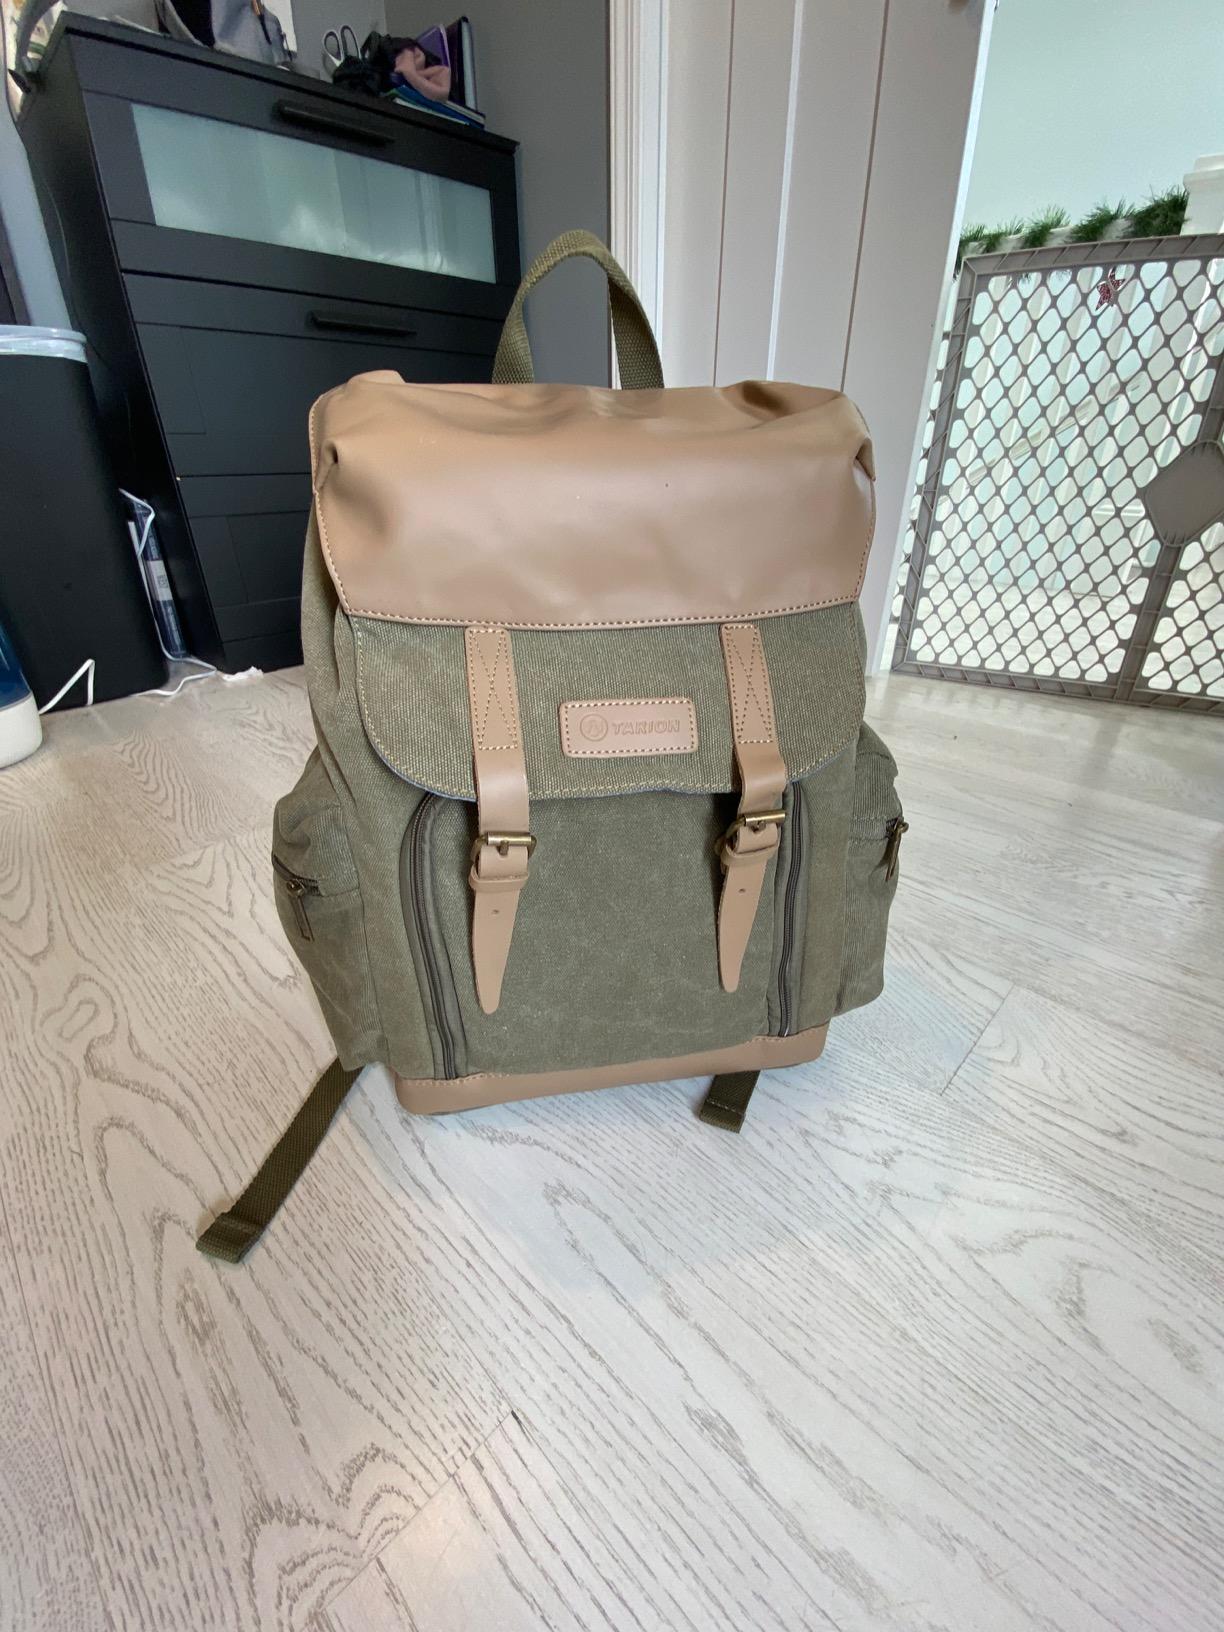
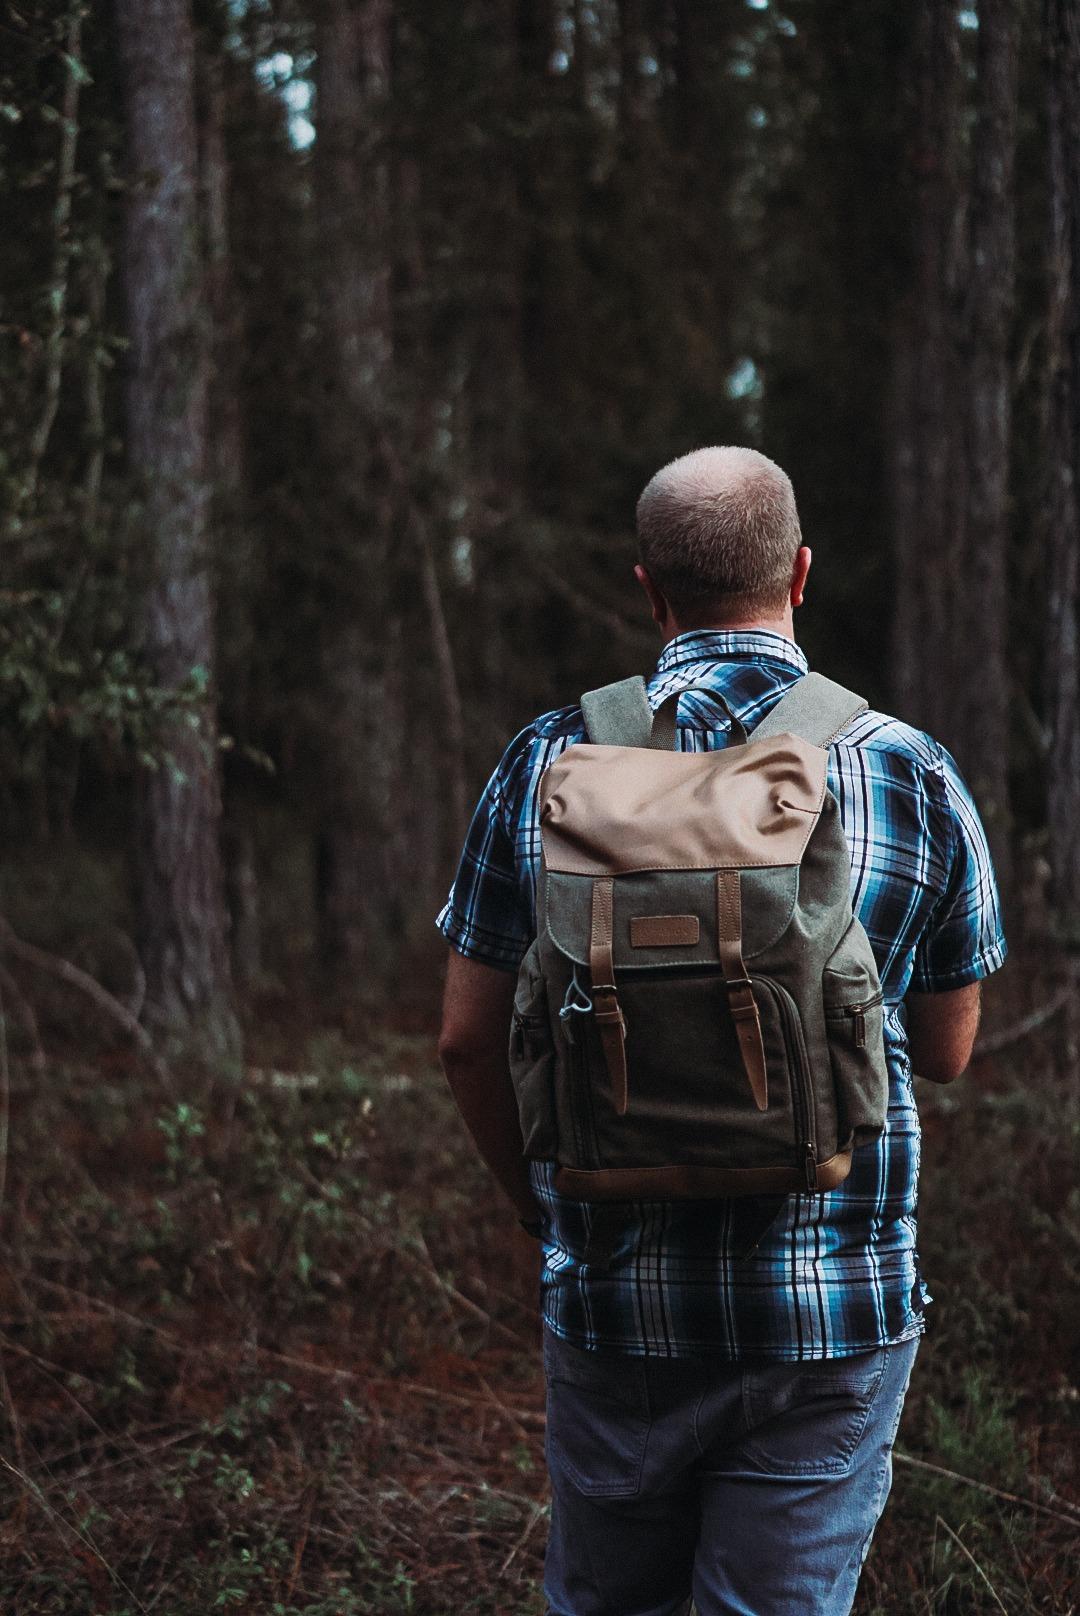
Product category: bag
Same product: yes